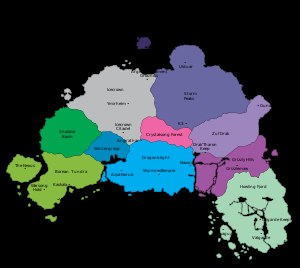
Azeroth (Warcraft) / Northrend
Northrend
Azeroth er en fiktiv planet i Warcraft-universet der er udgivet af Blizzard Entertainment.